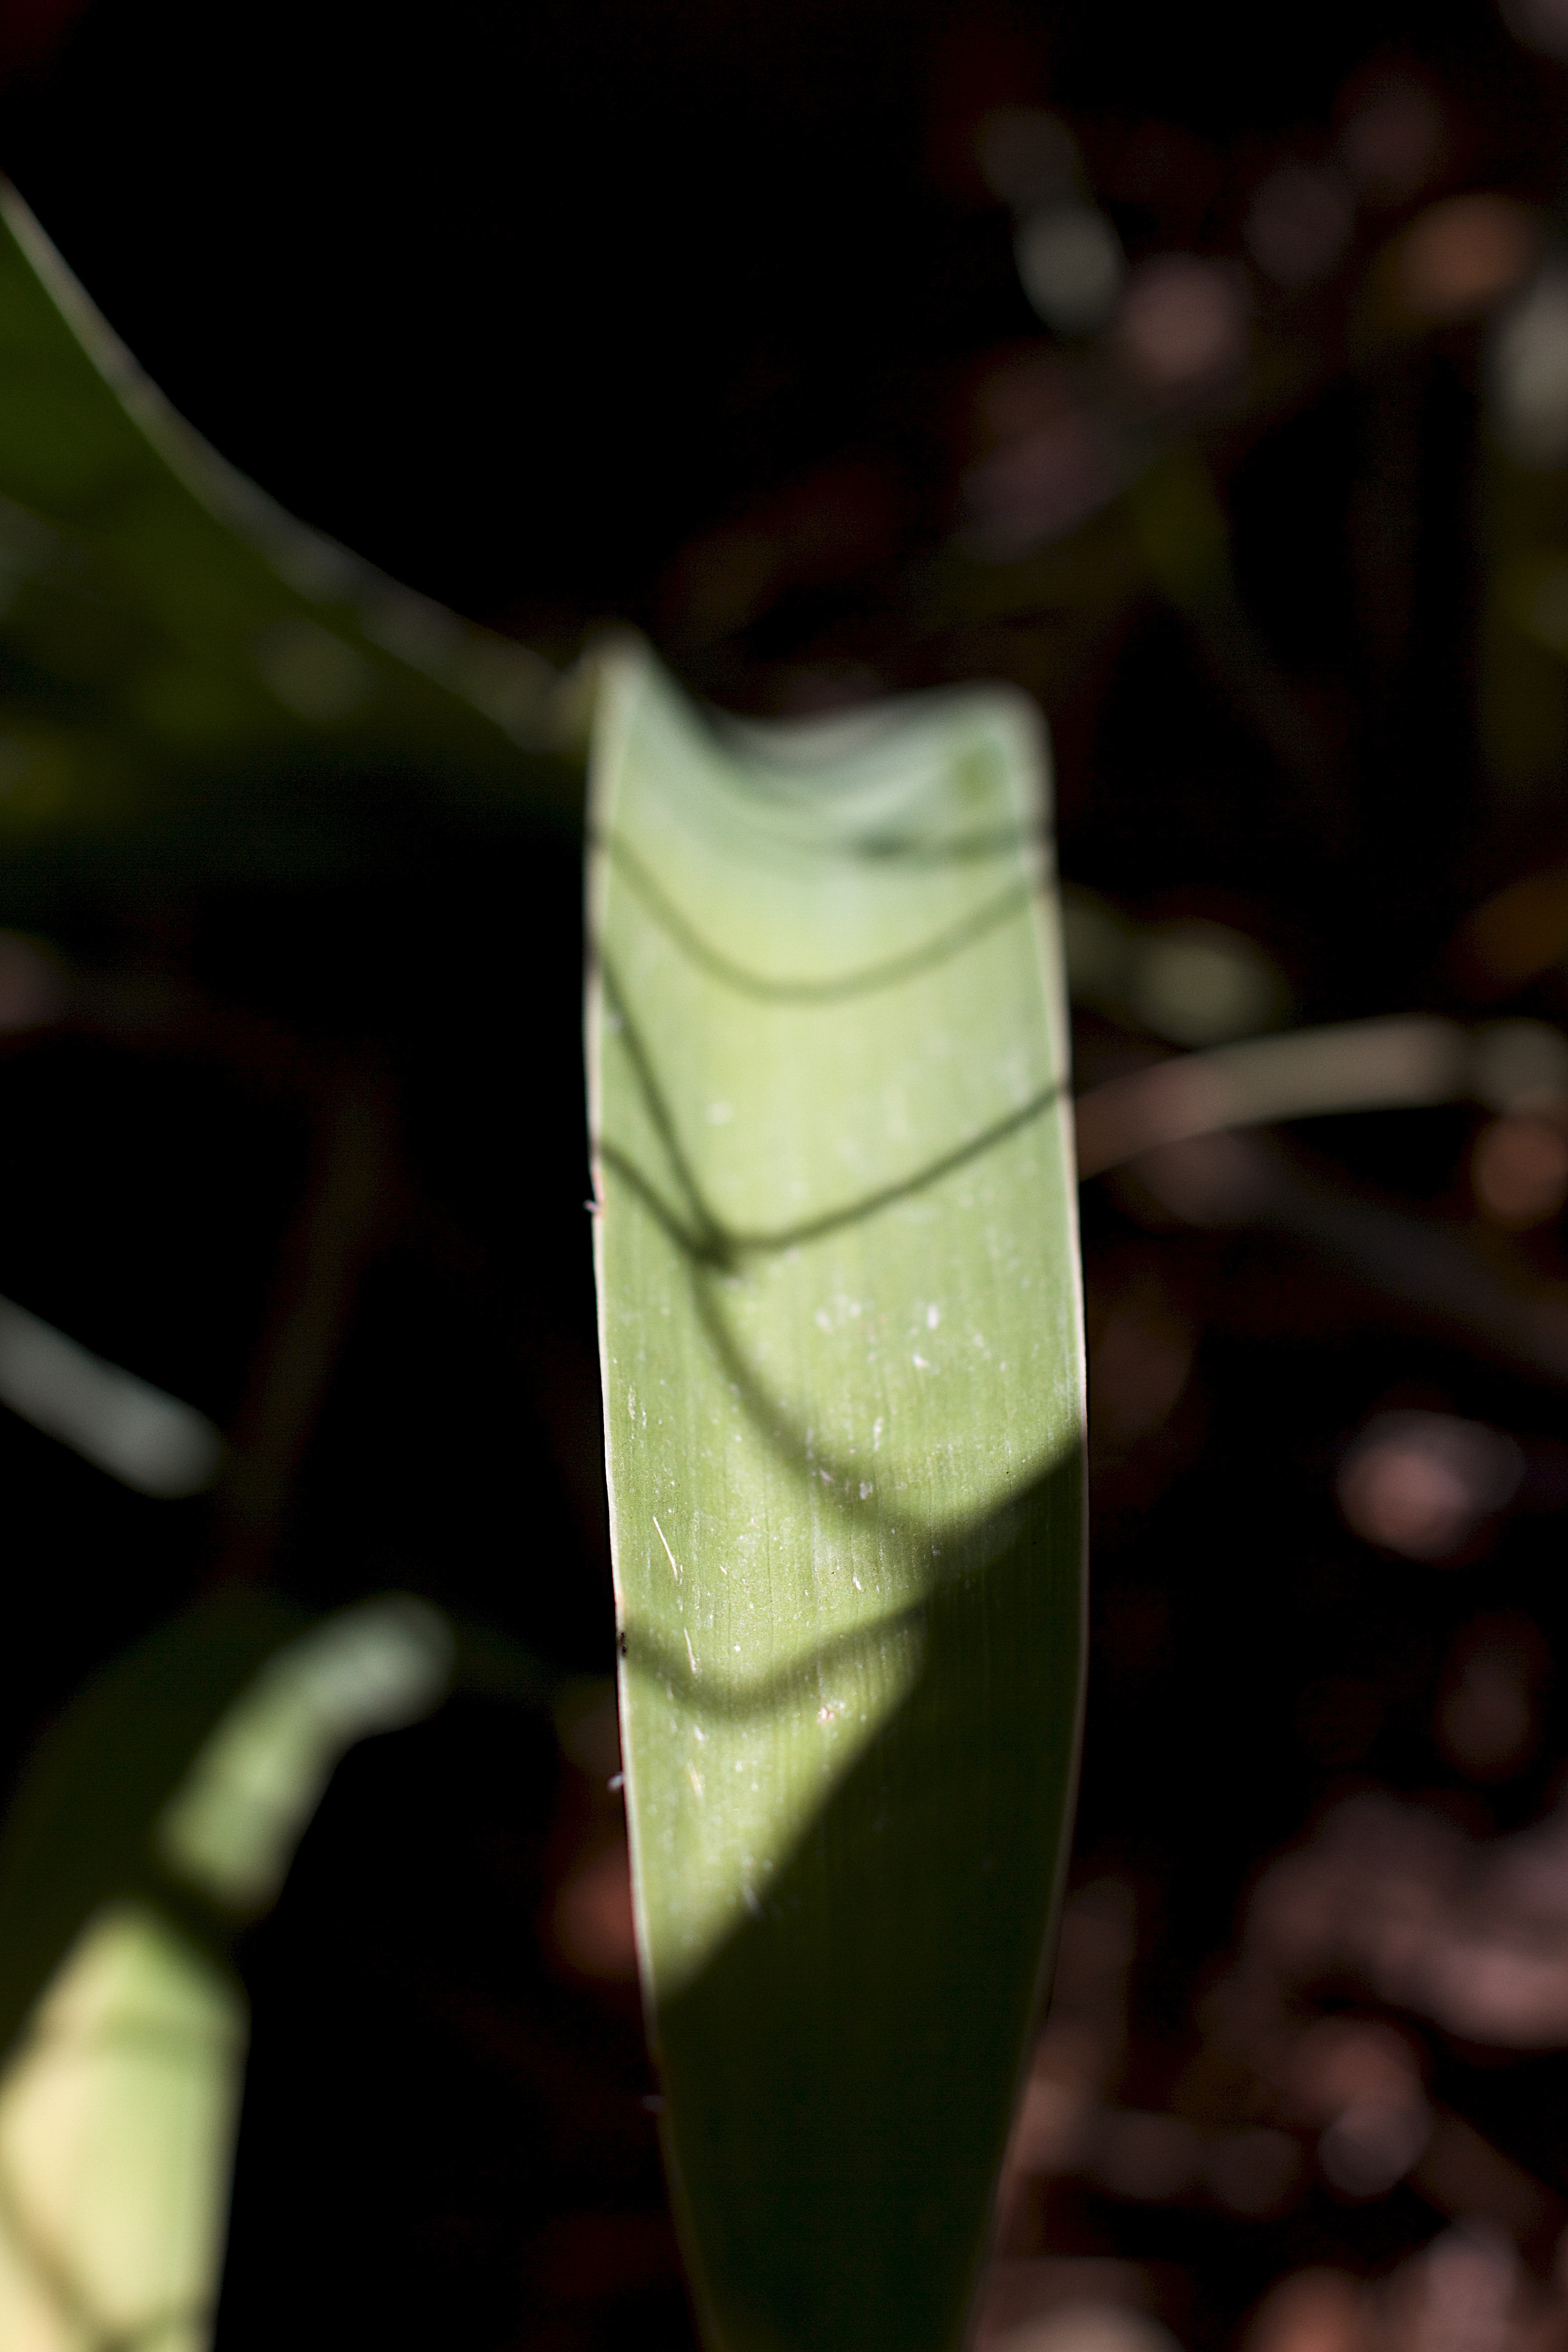
hand, plant, leaf, flower, green, produce, drink, cocktail, close up, macro photography, alcoholic beverage, plant stem